Edward Snowden in popular culture

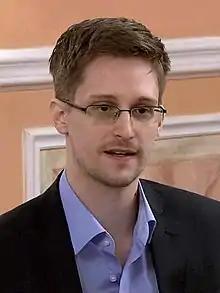
Snowden in Moscow, October 9, 2013

Edward Snowden in popular culture is part of the reactions to global surveillance disclosures made by Edward Snowden. His impact as a public figure has been felt in cinema, advertising, video games, literature, music, statuary, and social media.